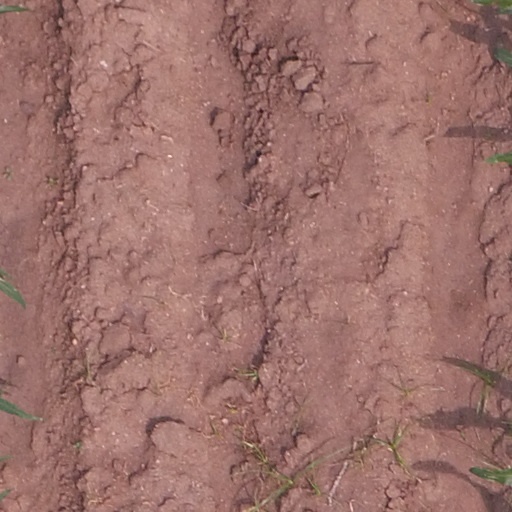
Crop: maize; corn